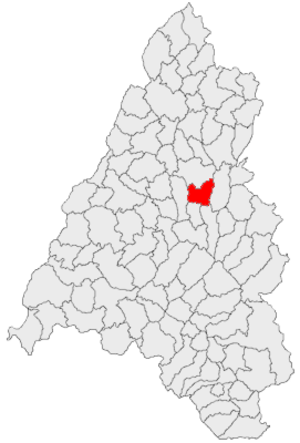
Lugașu de Jos, ou Alsólugos en hongrois, est une commune roumaine du județ de Bihor, en Transylvanie, dans la région historique de la Crișana et dans la région de développement Nord-Ouest.